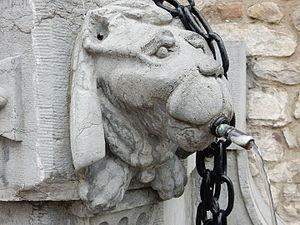
Fontaine au pied de la tour Saint-Jean, 1778. Tête de lionne coiffée d'un voile
La fontaine du Vieux-Mazel est une fontaine de la ville de Vevey, dans le Canton de Vaud en Suisse. Elle se trouve au pied de la tour Saint-Jean, et donne sur une placette dite anciennement du Vieux-Mazel, actuellement place Saint-Jean.